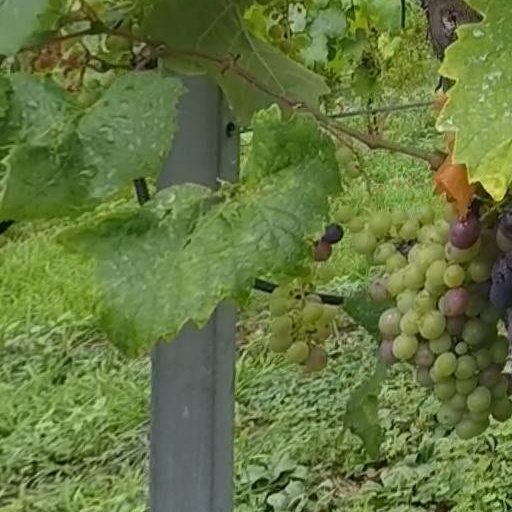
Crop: grape